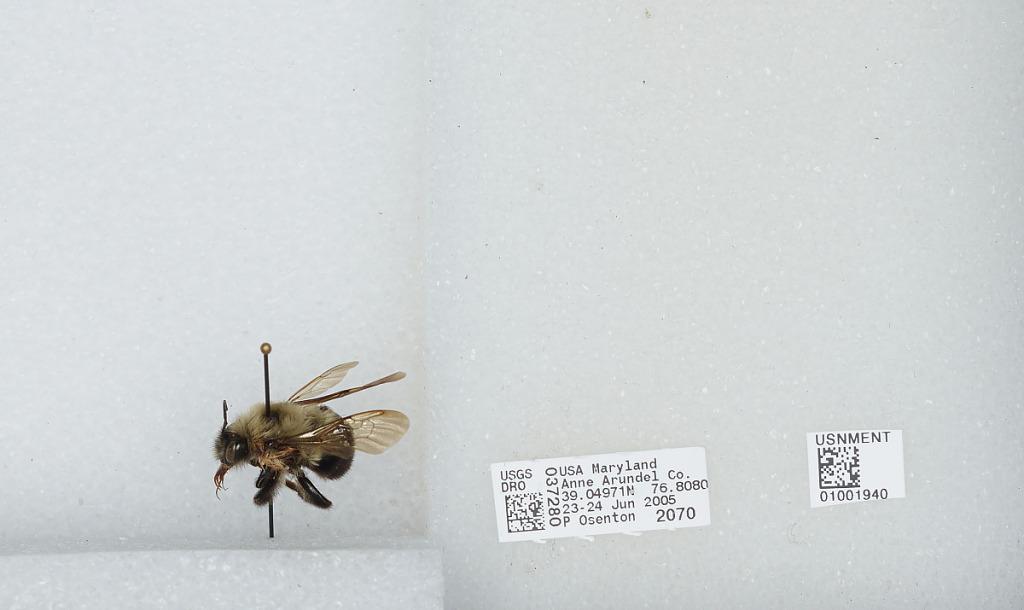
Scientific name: Bombus (Pyrobombus) bimaculatus Cresson
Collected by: P. Osenton
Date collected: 2005-6-23
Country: United States
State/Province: Maryland
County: Anne Arundel
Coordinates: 39.0497, -76.8089